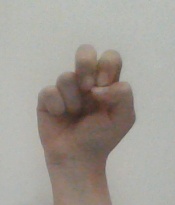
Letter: gaaf